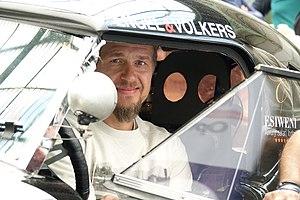
Jean-Pierre Gagick au Tour Auto 2019 dans la Shelby Cobra 289
Jean-Pierre Gagick, né le 17 juin 1972 à Cannes dans les Alpes-Maritimes, est un journaliste et présentateur de télévision français.
Organisée la première fois en 1992, le Tour Auto est une compétition de voitures historiques créée par l'organisateur d'événementiels automobiles Peter Auto dont le départ est donné à Paris, des Jardins du Trocadéro à l'origine puis du Grand Palais depuis 2012. Cette course annuelle, qui réunit 200 à 240 équipages, traverse la France en cinq jours et elle est ponctuée d'épreuves chronométrées sur circuit et de spéciales sur des portions de route fermées.